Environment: real
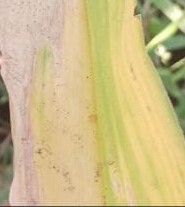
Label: nitrogen_deficiency